Alligator Hunt

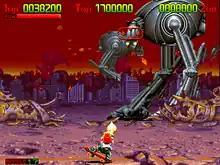
Gameplay screenshot

Reptilian-looking aliens are invading earth and is up to the bravest soldiers (skateboarding kids) to stop the invasion and destroy the enemy base. The gameplay of "Alligator Hunt" is similar to "Cabal" and "Blood Bros.".